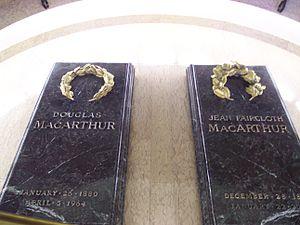
Douglas MacArthur, né le 26 janvier 1880 à Little Rock en Arkansas et mort le 5 avril 1964 à Washington, DC, est un général américain et field marshal philippin. Il fut le chef d'état-major de l'armée américaine durant les années 1930 et joua un rôle prépondérant sur le théâtre Pacifique de la Seconde Guerre mondiale. Il reçut la Medal of Honor pour son service durant la campagne des Philippines. Il fait partie des cinq personnes ayant atteint le grade de général de l'Armée dans l'armée américaine et le seul à avoir été field marshall de l'armée des Philippines.